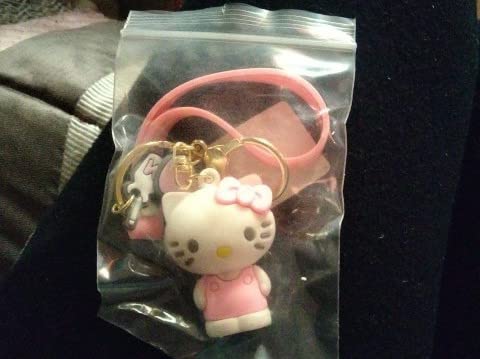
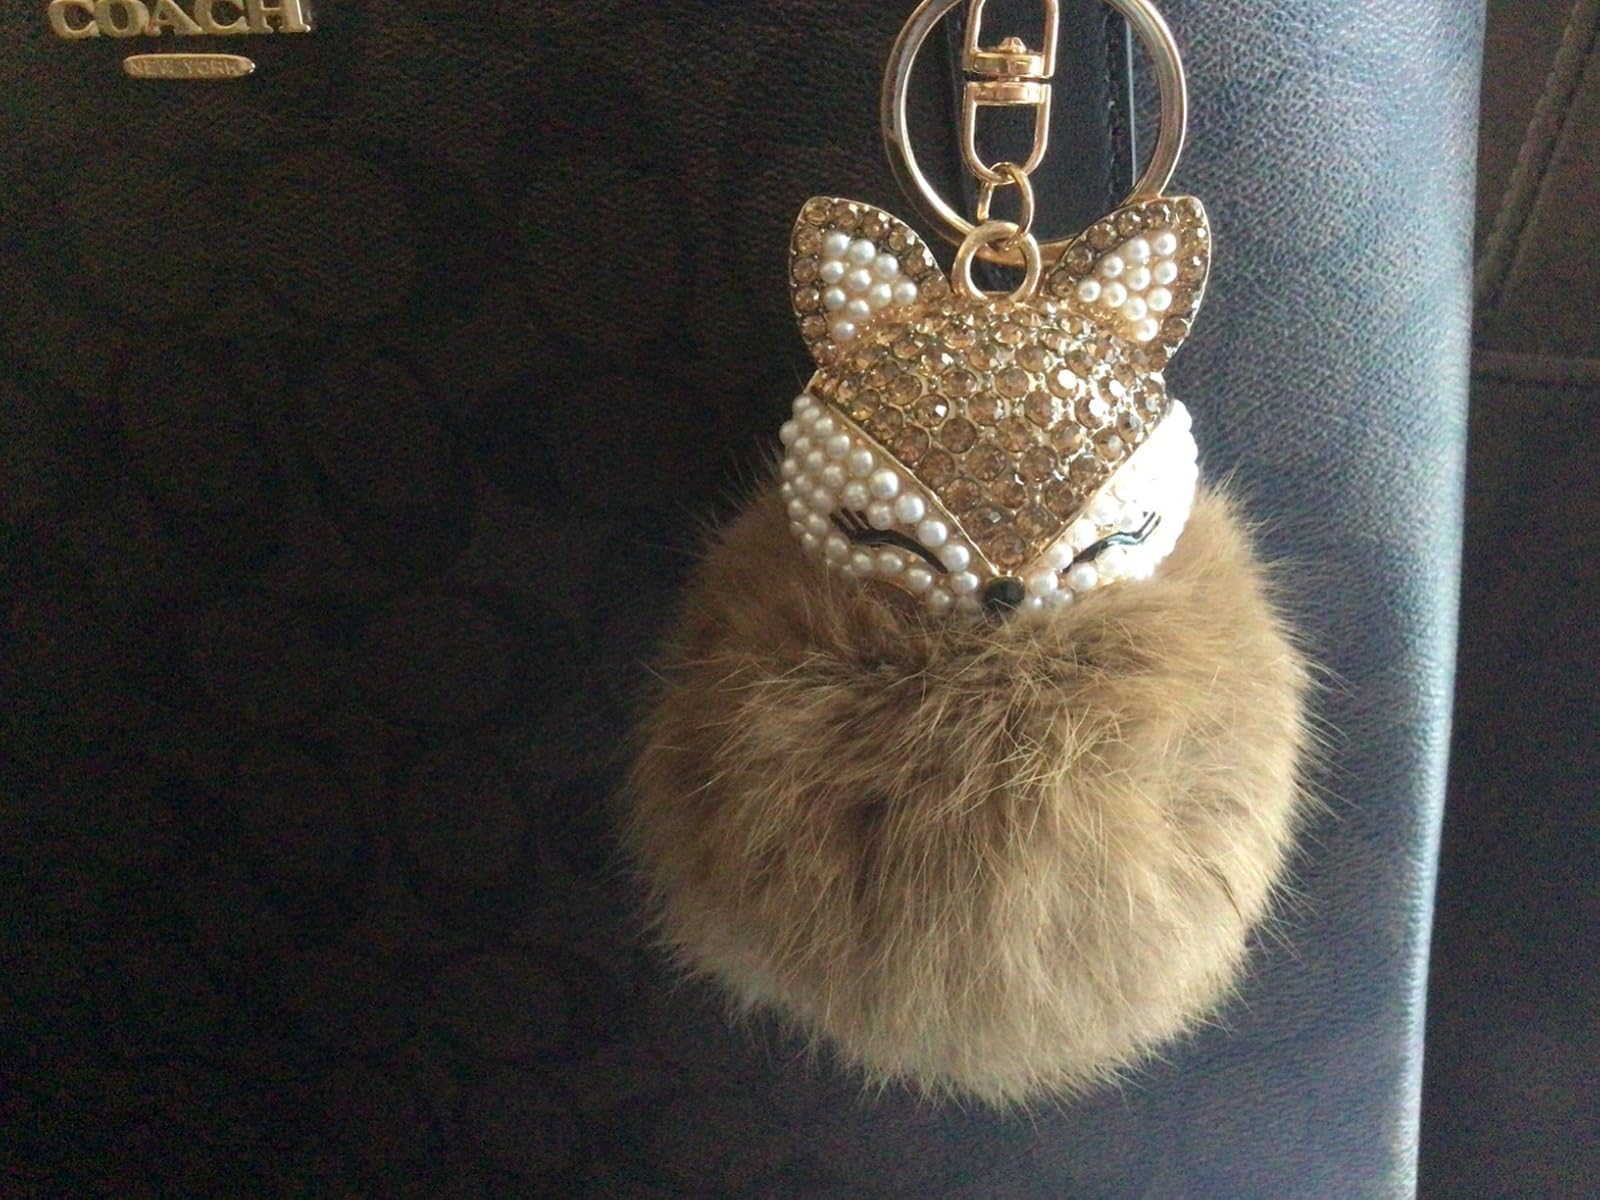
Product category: accessories_keychain
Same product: no